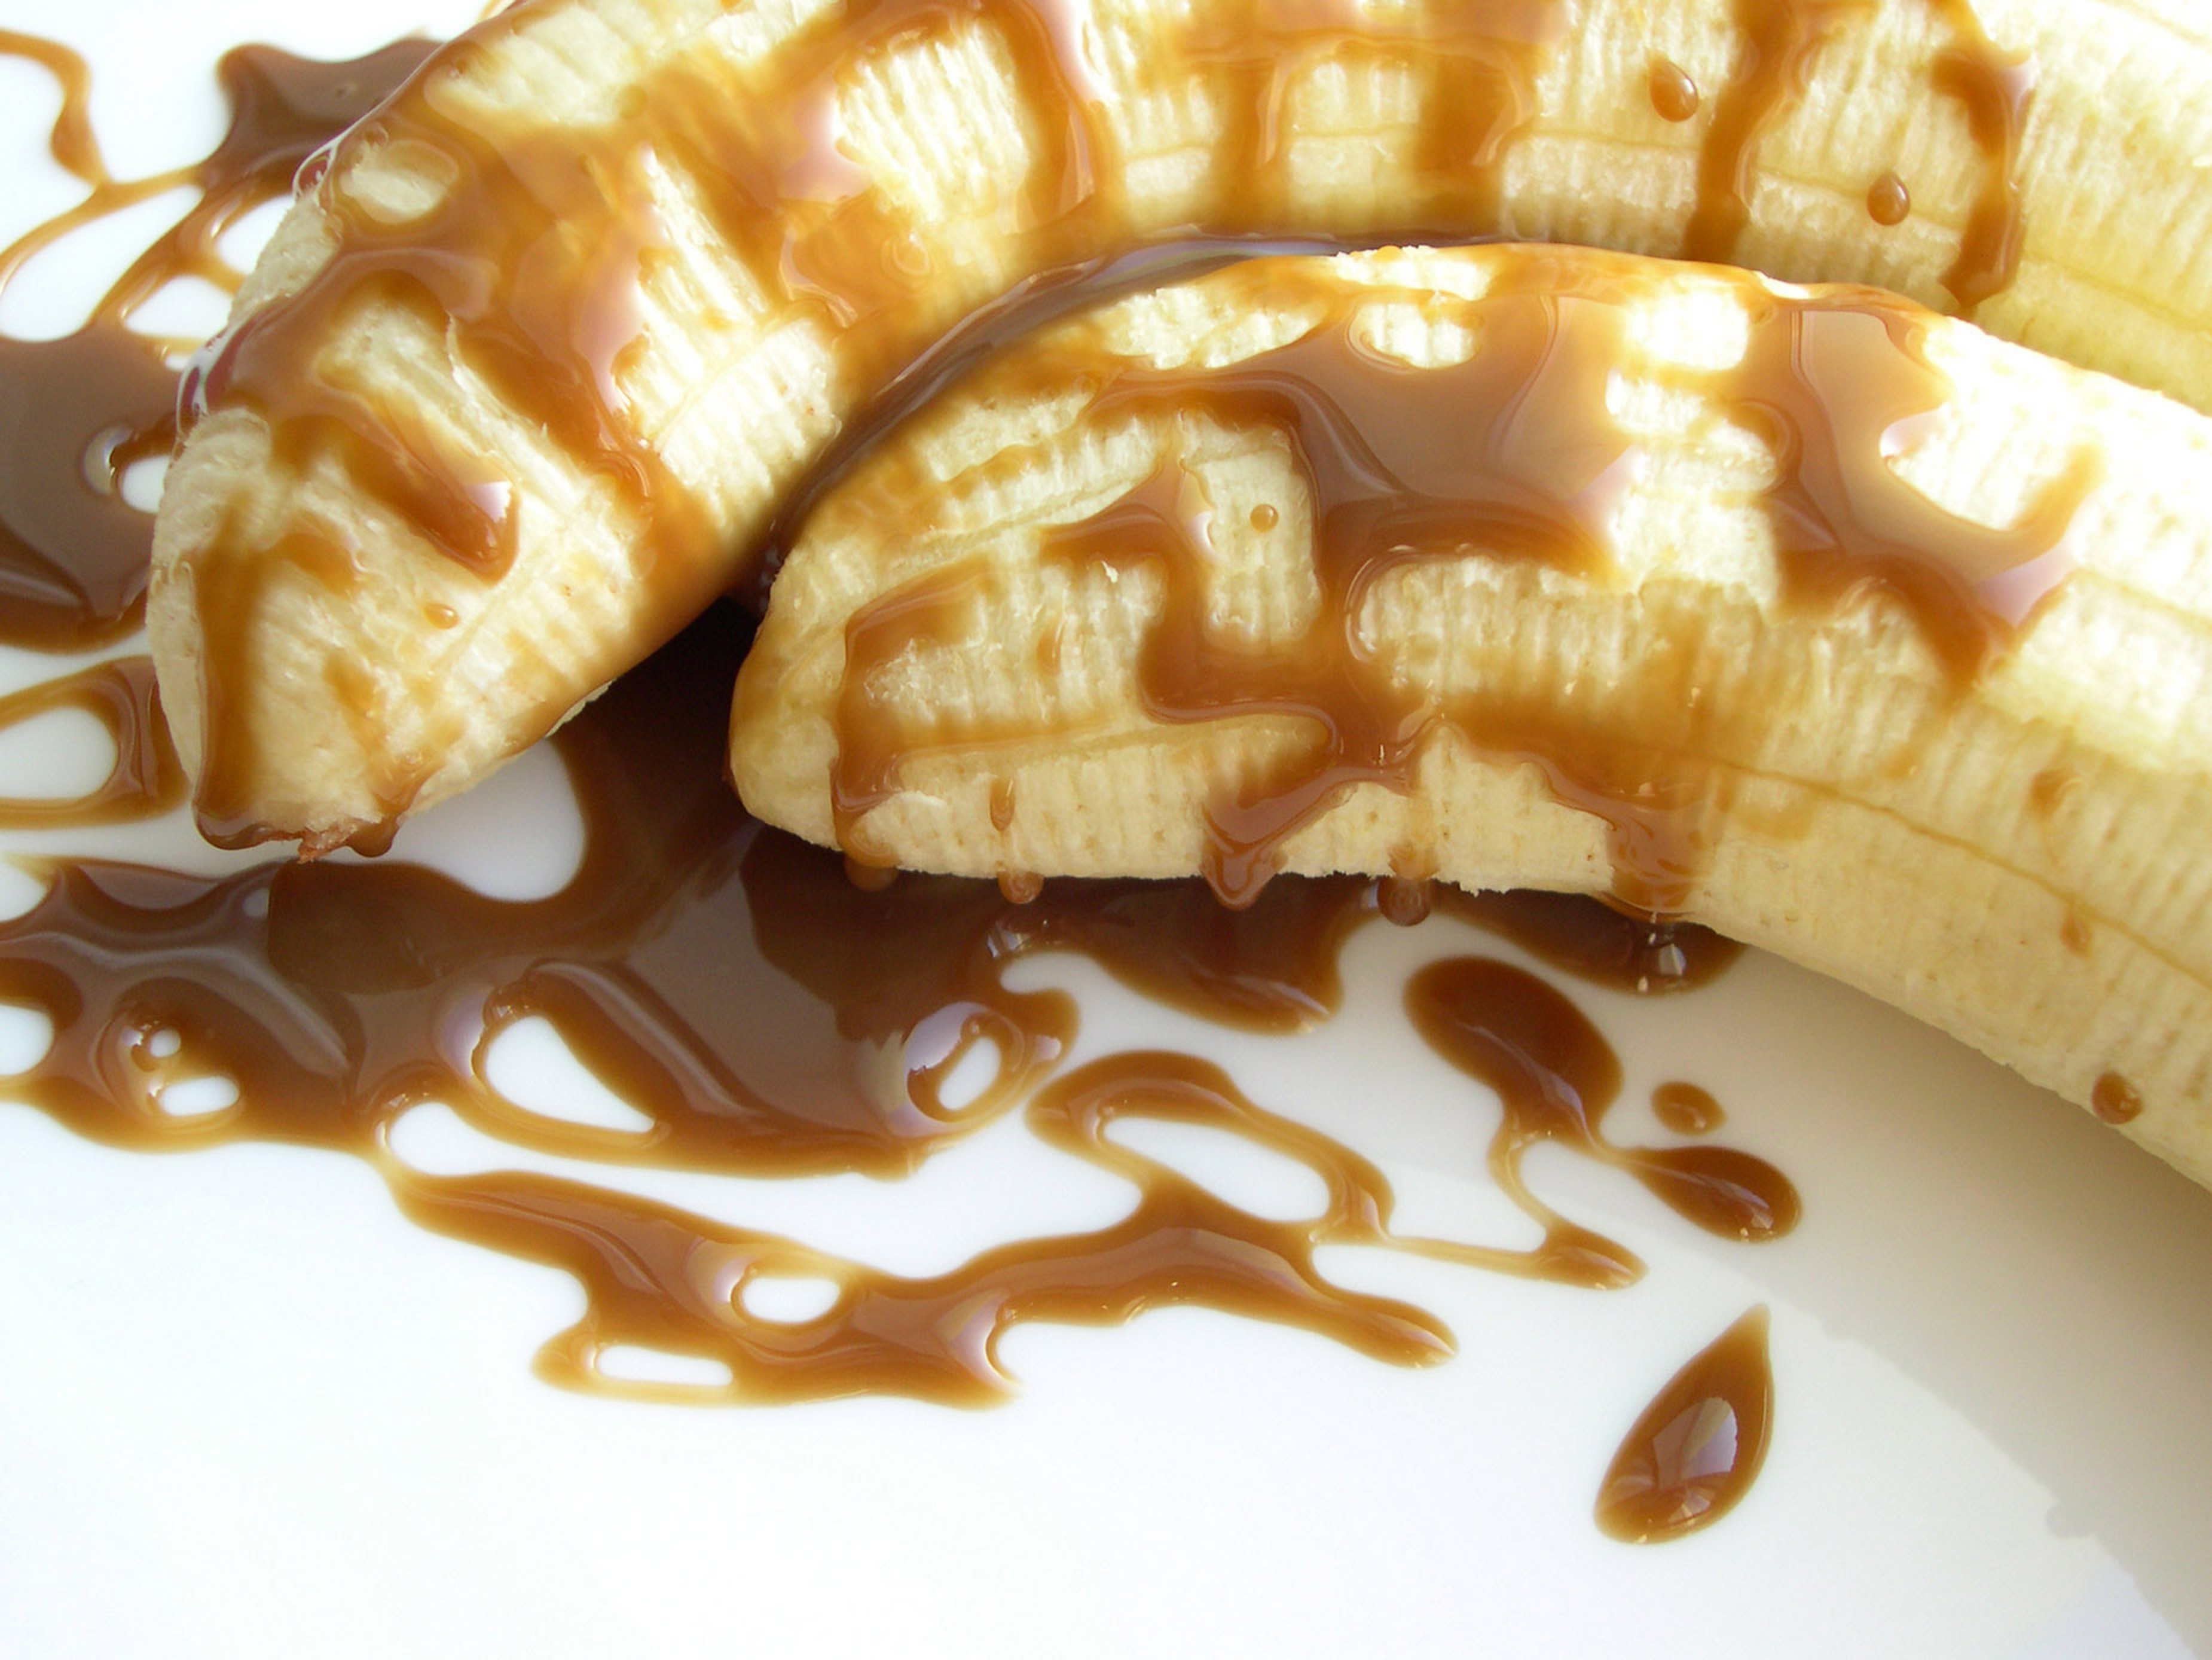
nature, fruit, dish, food, yellow, banana, breakfast, mature, banana tree, american food